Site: brandenburg
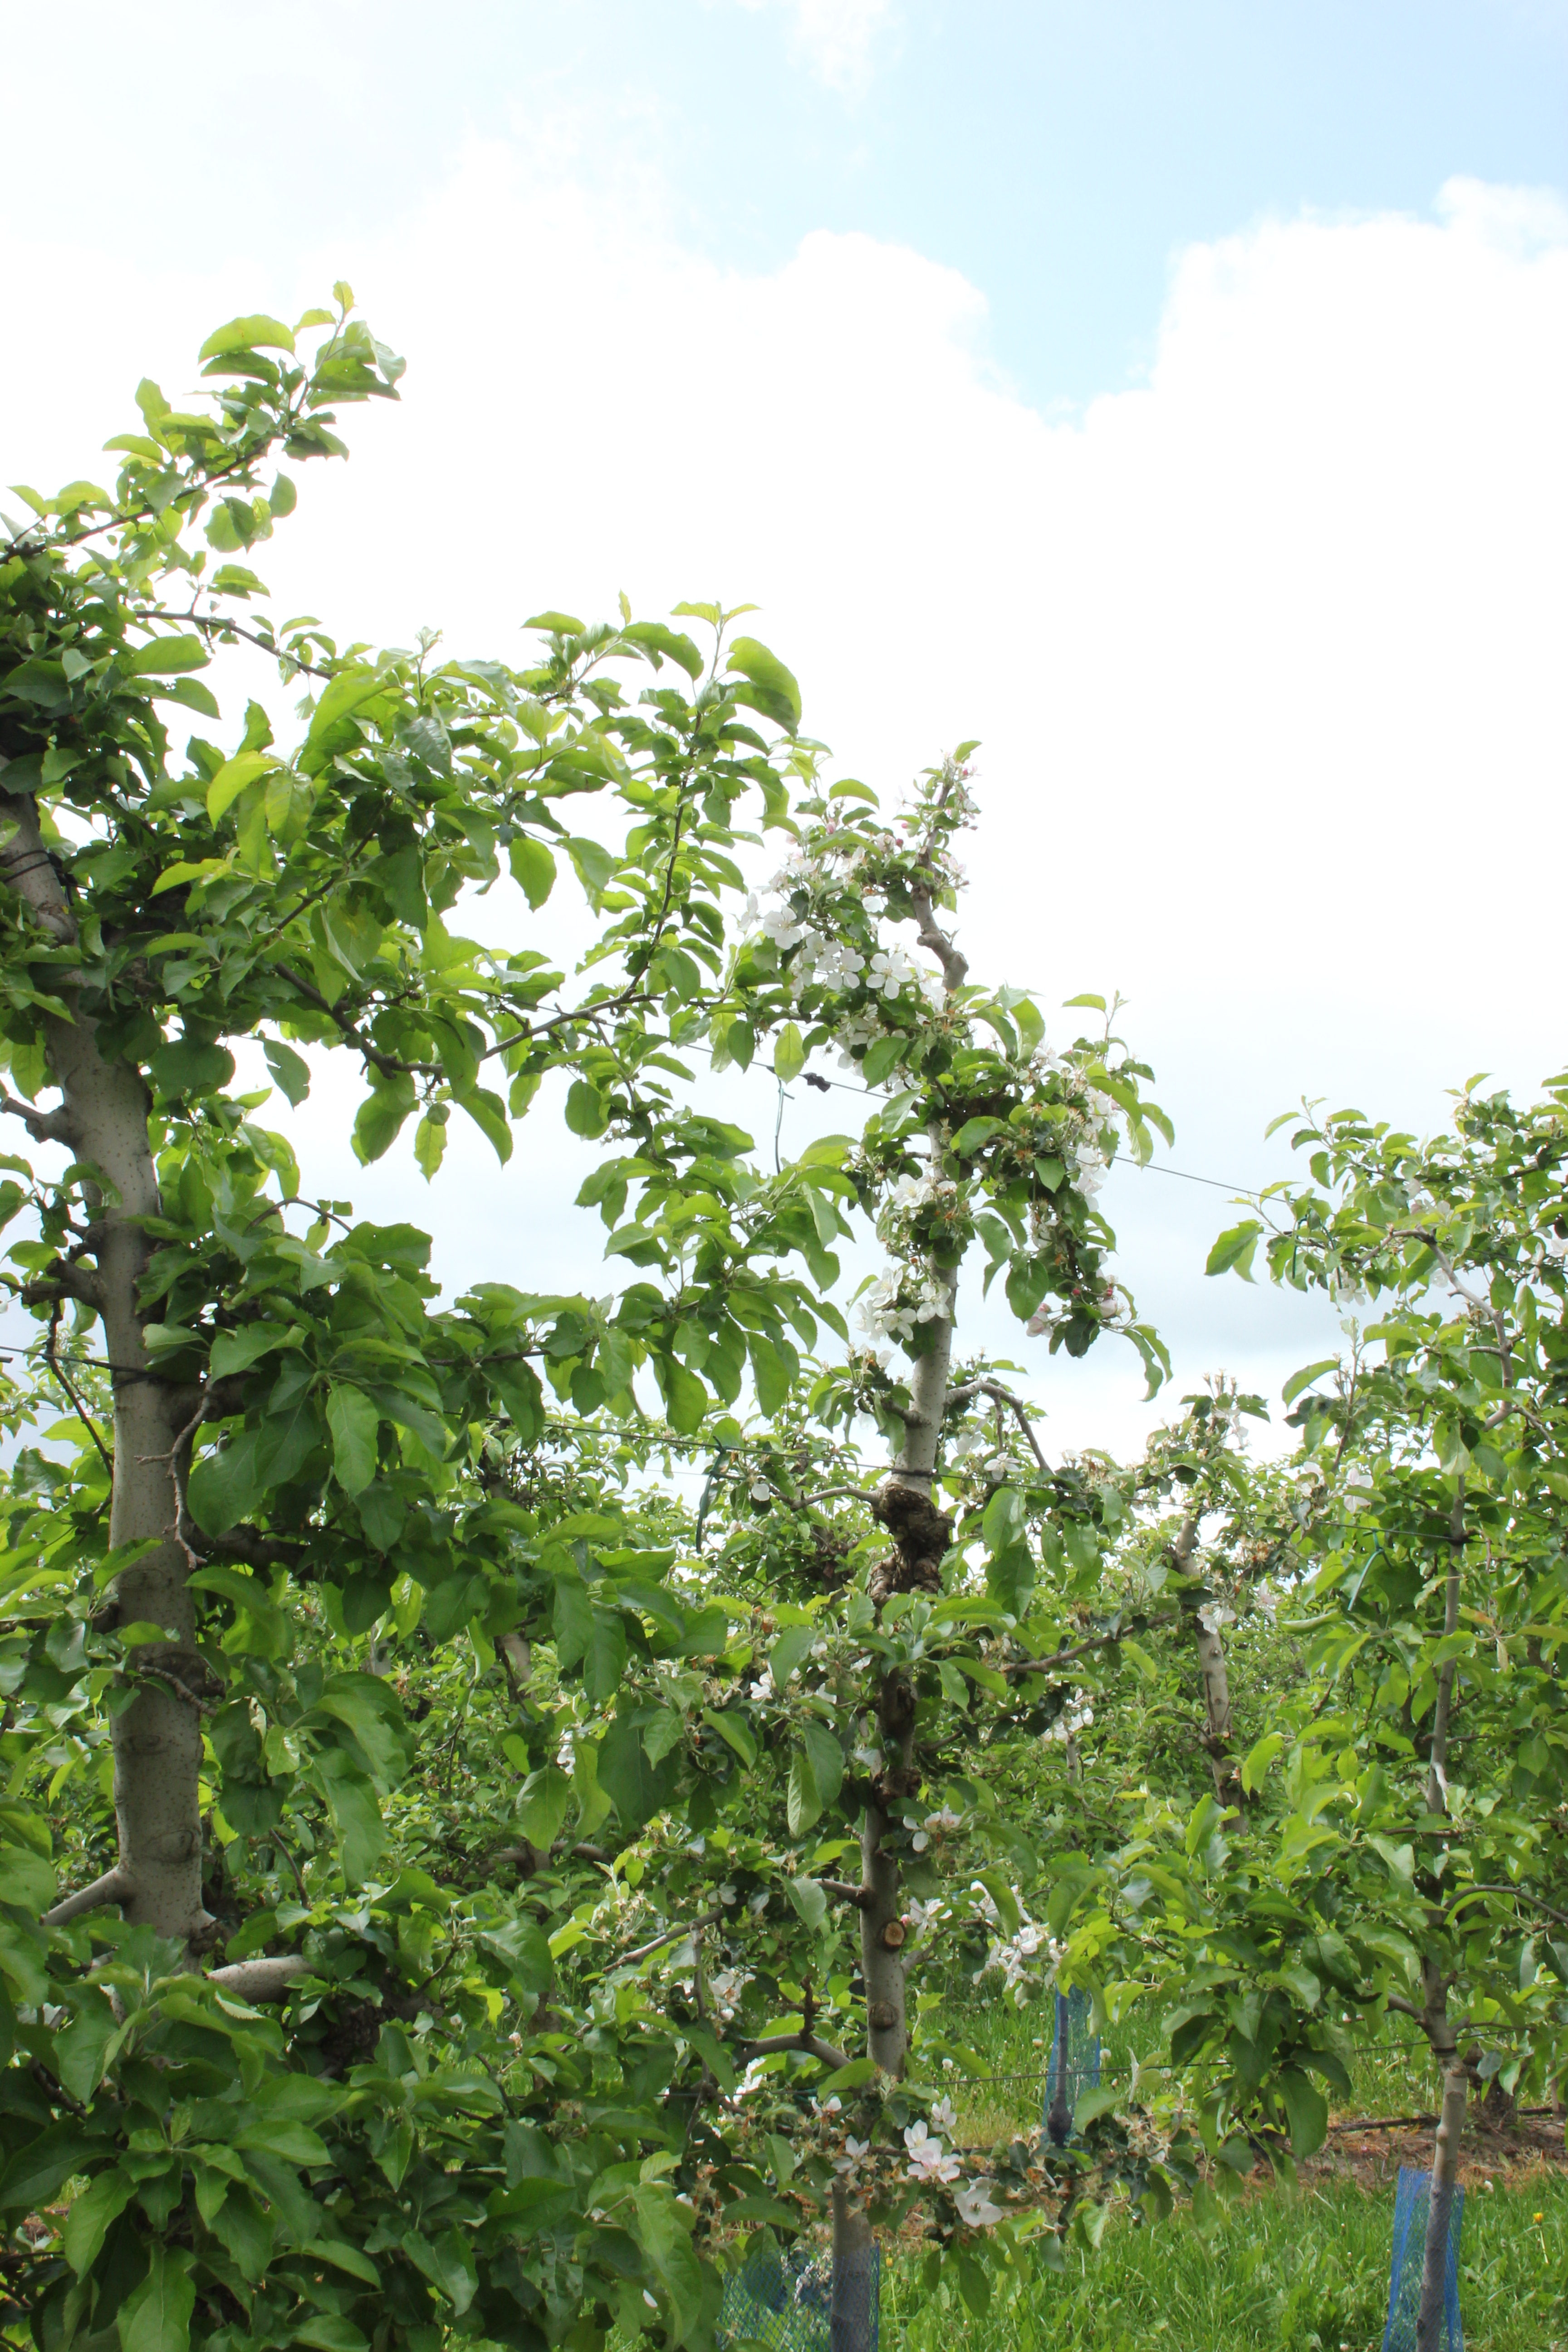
Growth stage (BBCH 67): Flowering